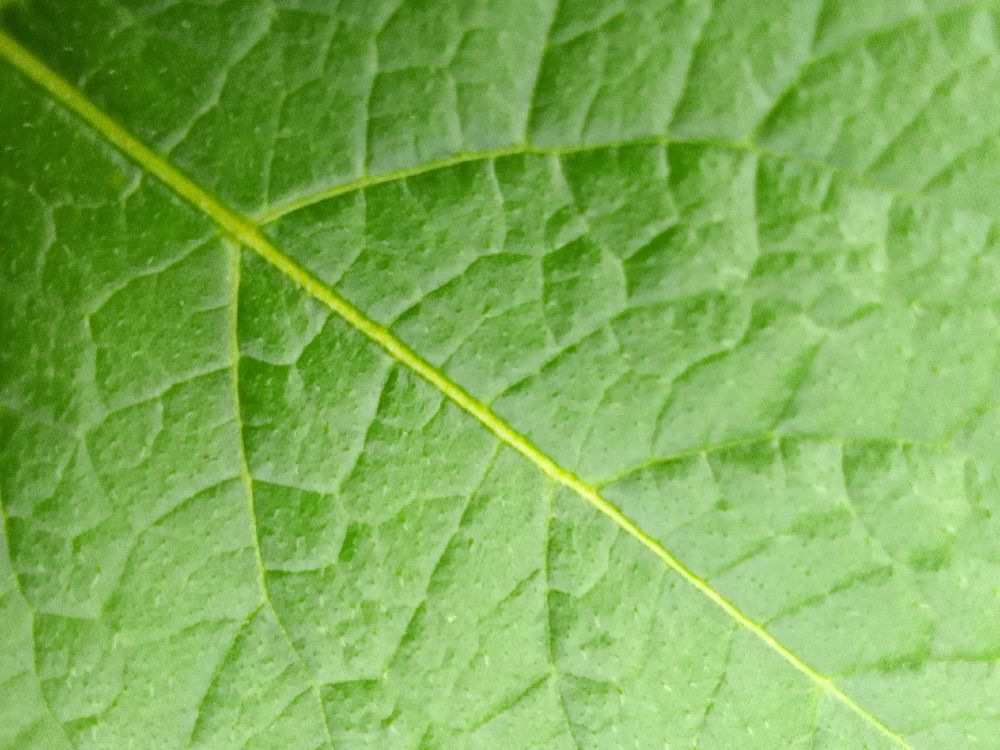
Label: Healthy